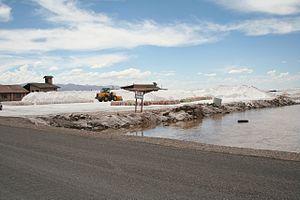
Les Salinas Grandes, appelées autrefois Désert des Salines sont un vaste salar situé au centre nord-ouest de l'Argentine.